Tom Hunt (politician)

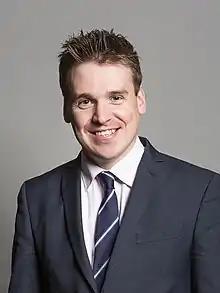
Official portrait, 2019

Thomas Patrick Hunt (born 31 August 1988) is a British Independent politician who served as the Member of Parliament (MP) for Ipswich from 2019 to 2024. He was a member of the Conservative Party until his expulsion in 2025.